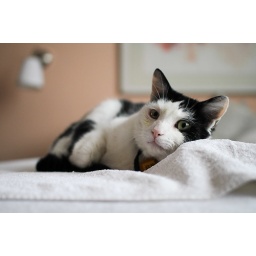
Black & white cat in Brussels, Belgium